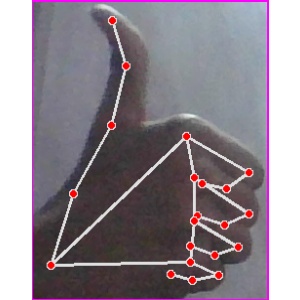
अक्षर: थ